Heathman Hotel

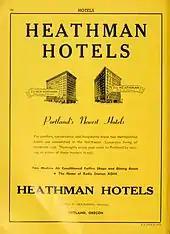
A 1956 print advertisement for the Heathman hotels

In 1927, Broadway was called Portland's "Great White Way," and was the focal point of downtown's entertainment center. Large, boldly colored marquee lights surrounded the hotel. On the eve of construction, Heathman announced plans to put in a ground floor coffee shop that was designed to be the largest coffee shop in the Pacific Northwest of the United States.